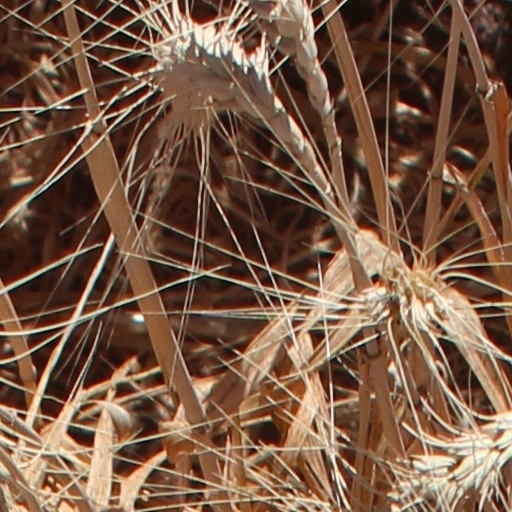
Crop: wheat